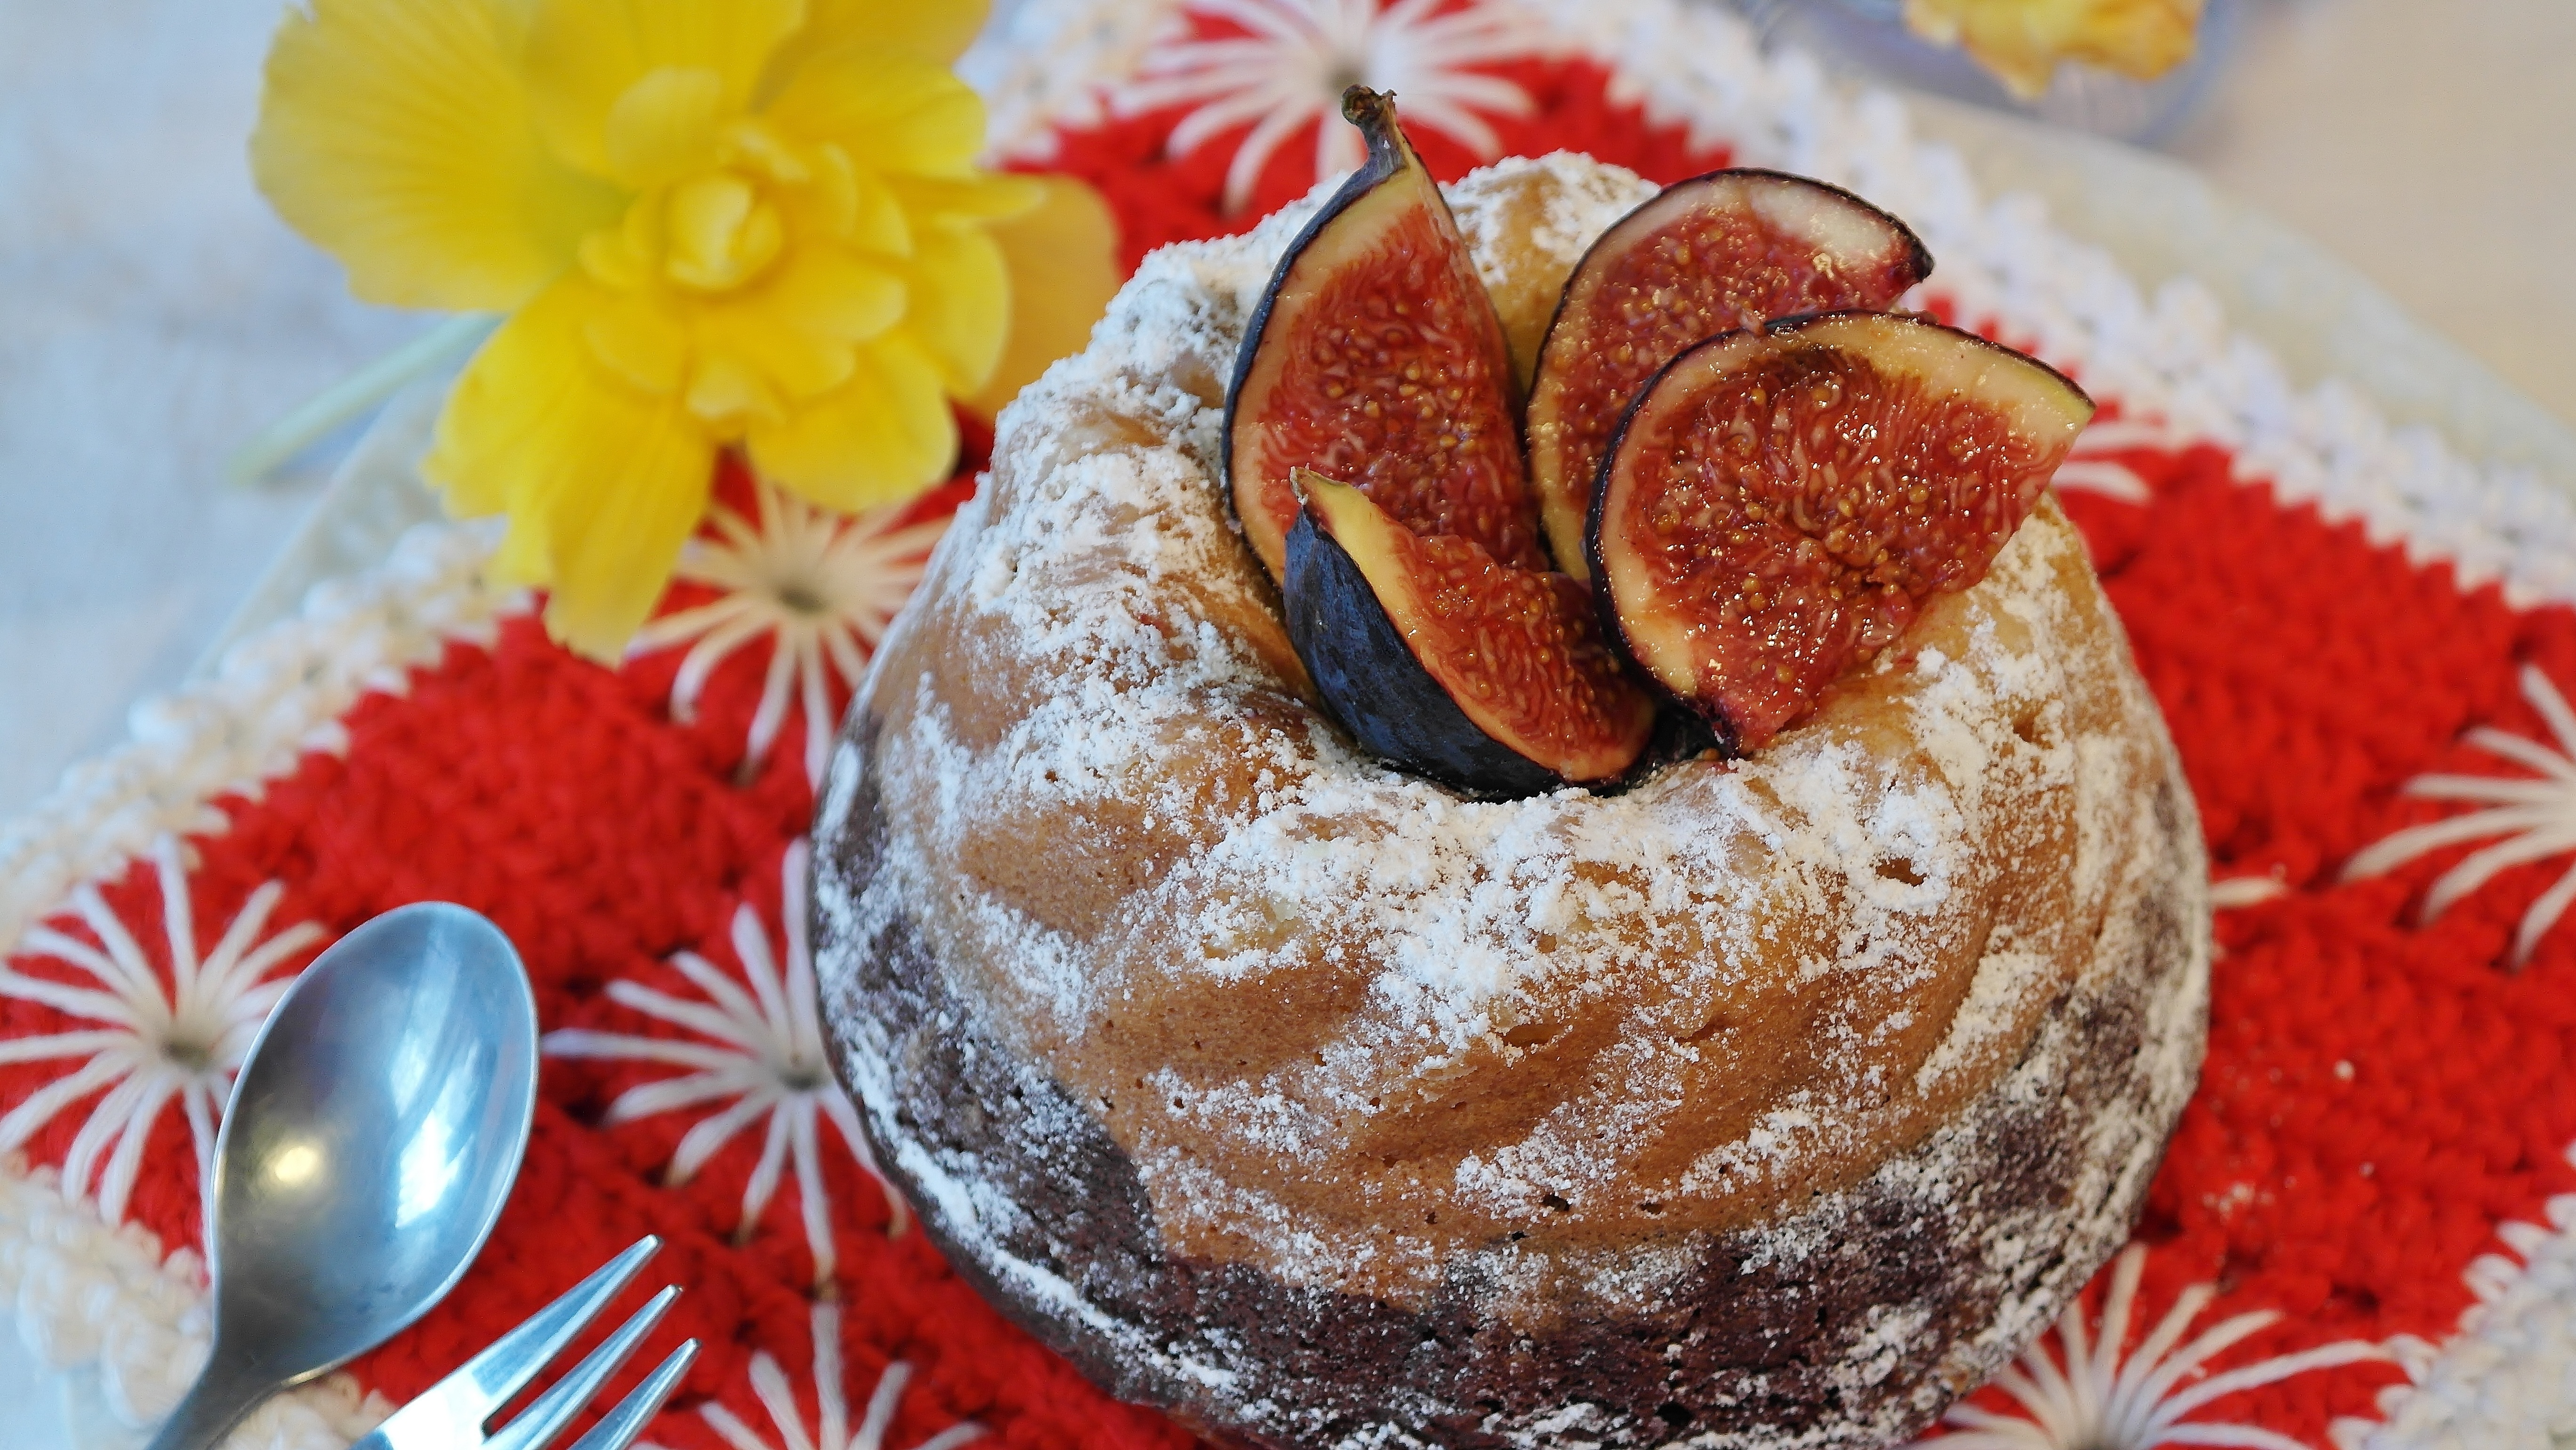
sweet, dish, meal, food, breakfast, baking, milk, dessert, eat, cuisine, delicious, cake, egg, chocolate cake, sweet dish, bake, cocoa, sugar, icing, nutrition, birthday, dine, sweetness, flour, confectionery, baked goods, flavor, guglhupf, baking powder, buttercream